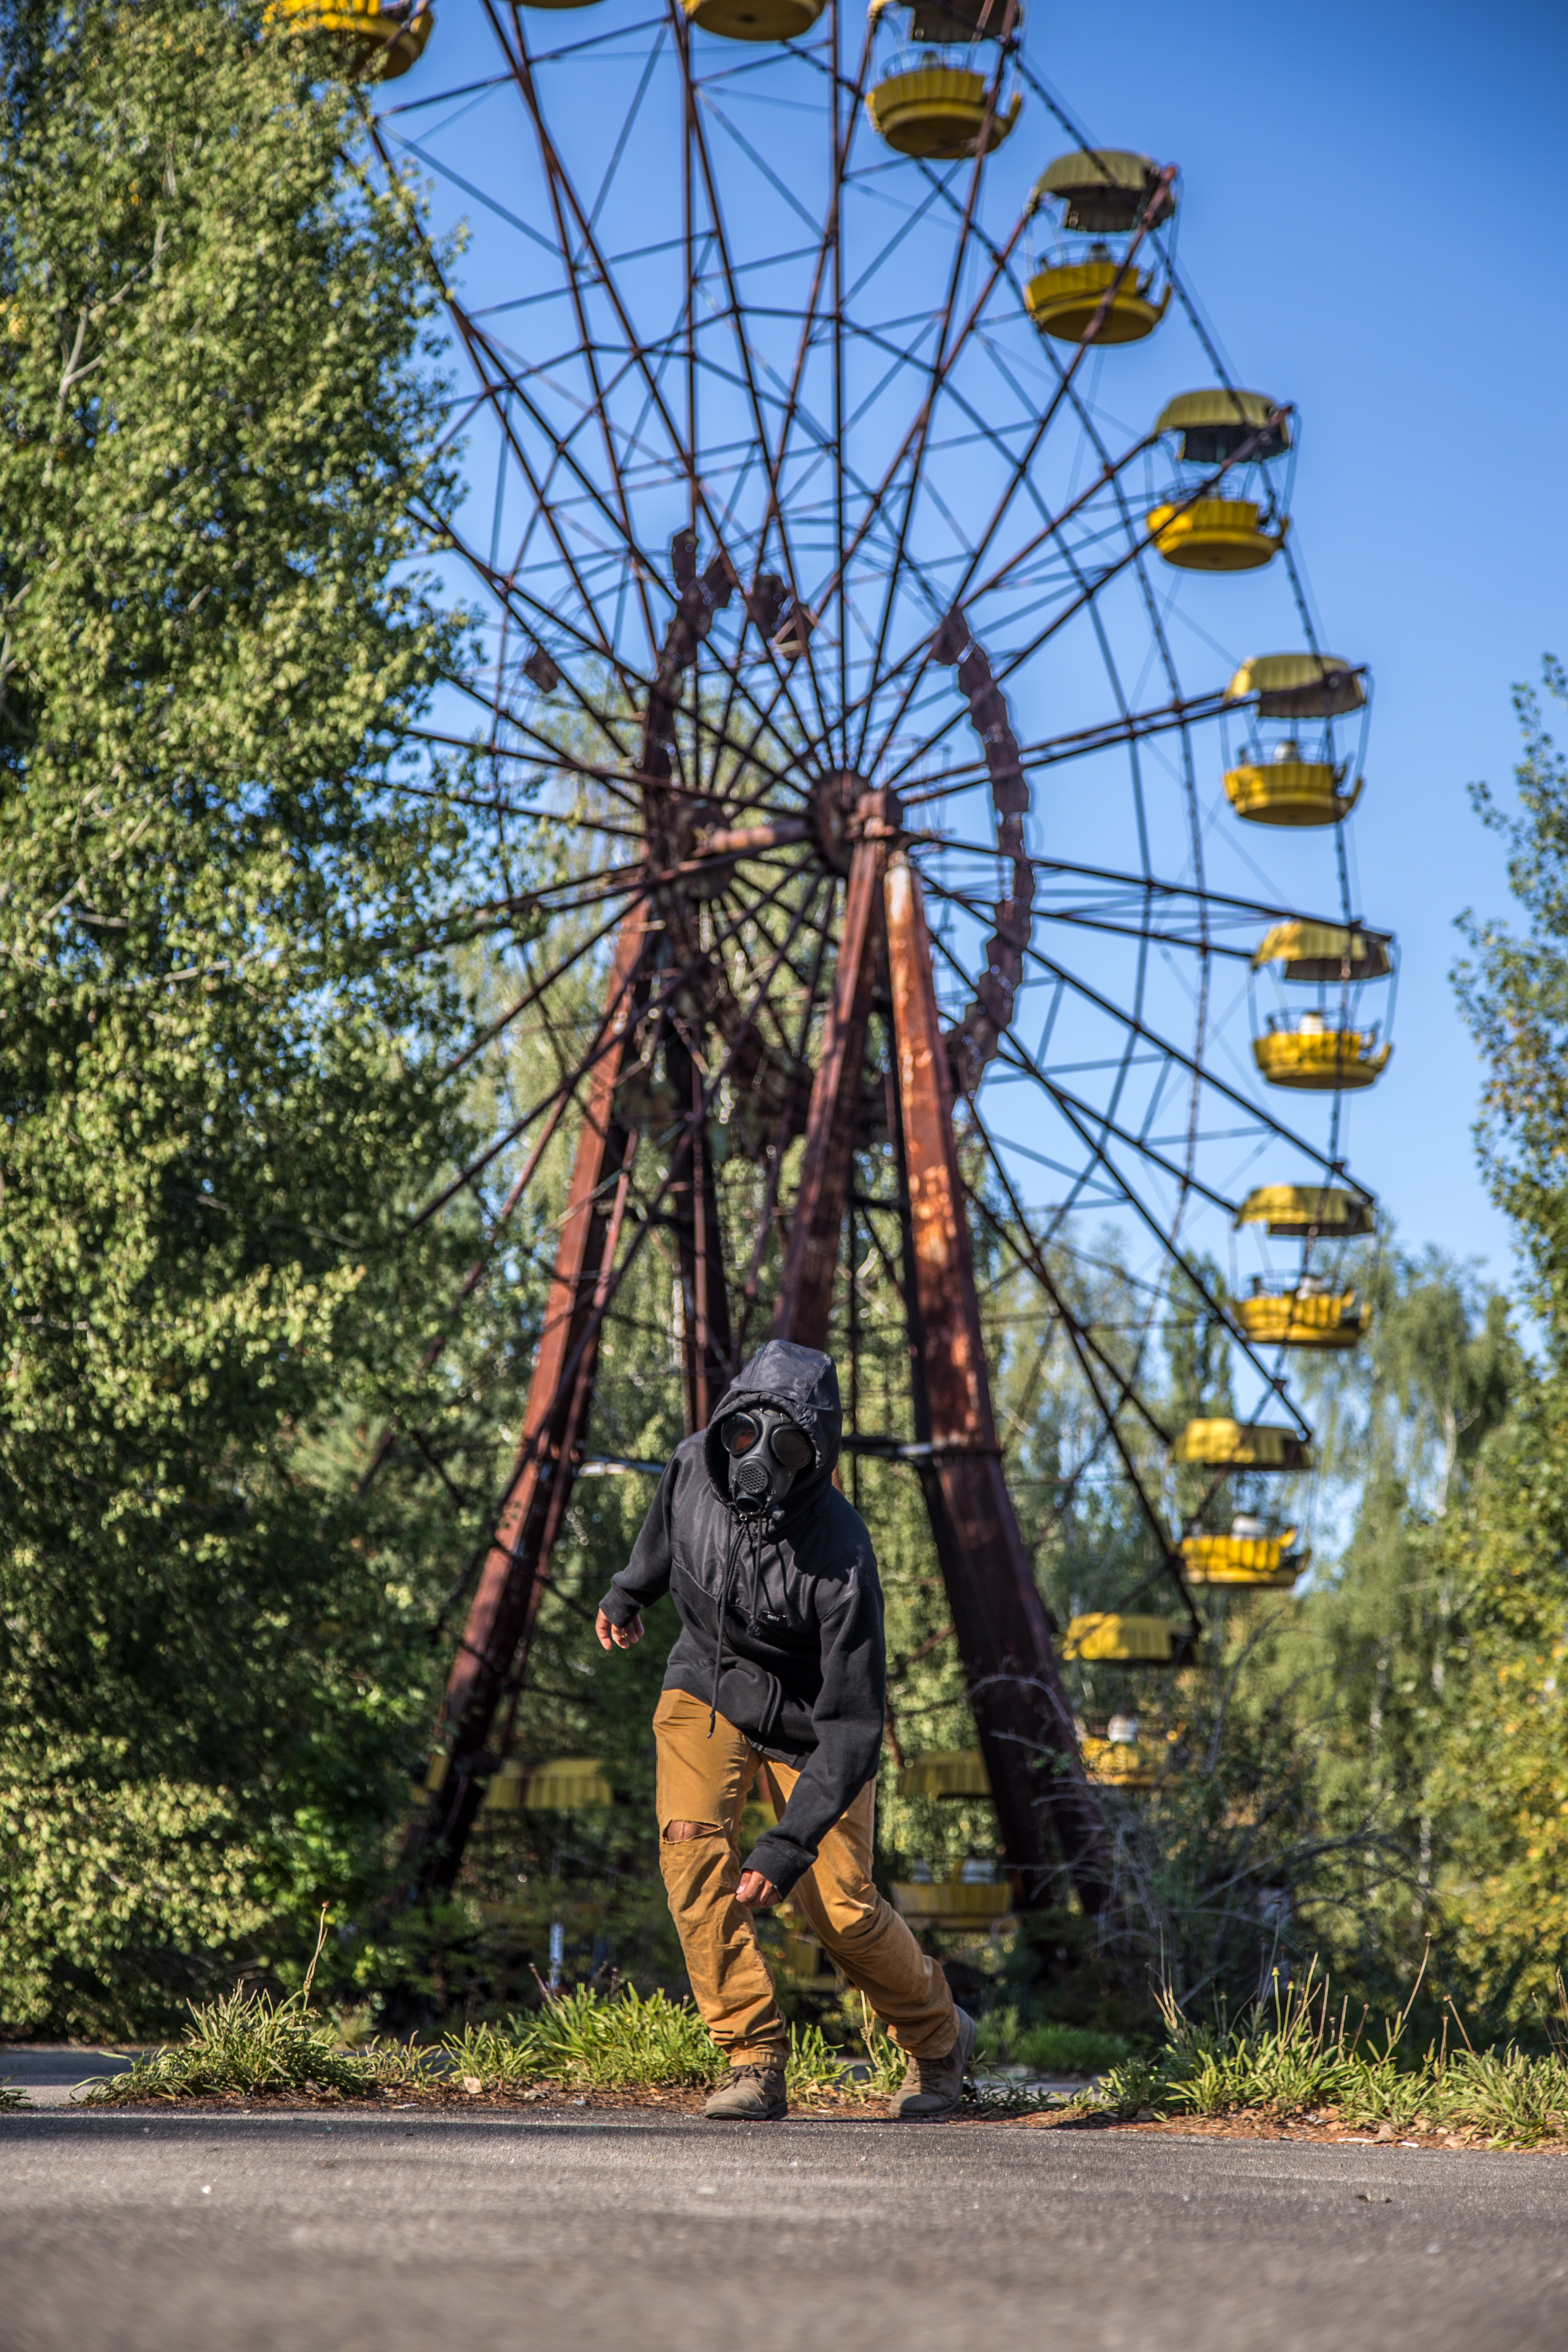
creative, photography, recreation, amusement park, canon, park, 2016, free, creativecommons, publicdomain, stadt, copyrightfree, lost, commons, lostplace, tschernobyl, verlassen, wendelin, jacober, lp, commercial, wendelinjacober, vergessen, verloren, copyright, disaster, copyrightfreepictures, verschollen, concept, ccfree, chernobyl, pd, vendetta, lizenzfreie, copyrightfreie, tourist attraction, platz, rummel, riesenrad, richard, tsch, gasmaske, crneverland, rummelplatz, verlassene, outdoor recreation